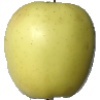
Label: Apple Golden 2